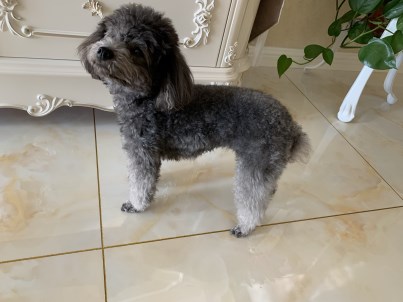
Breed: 7449-n000128-teddy